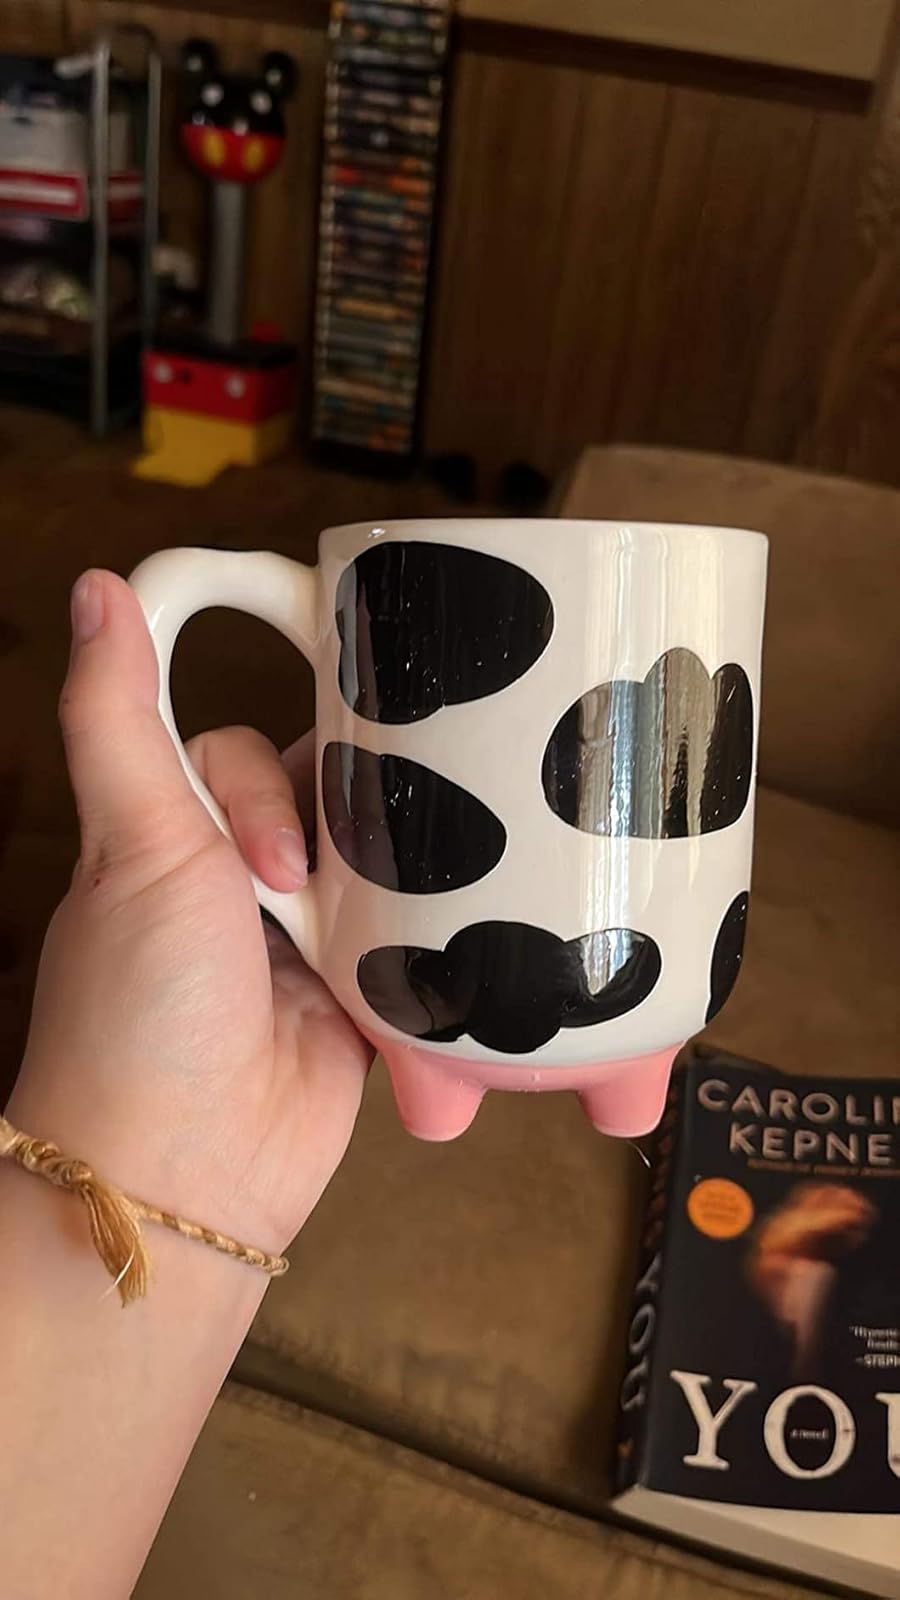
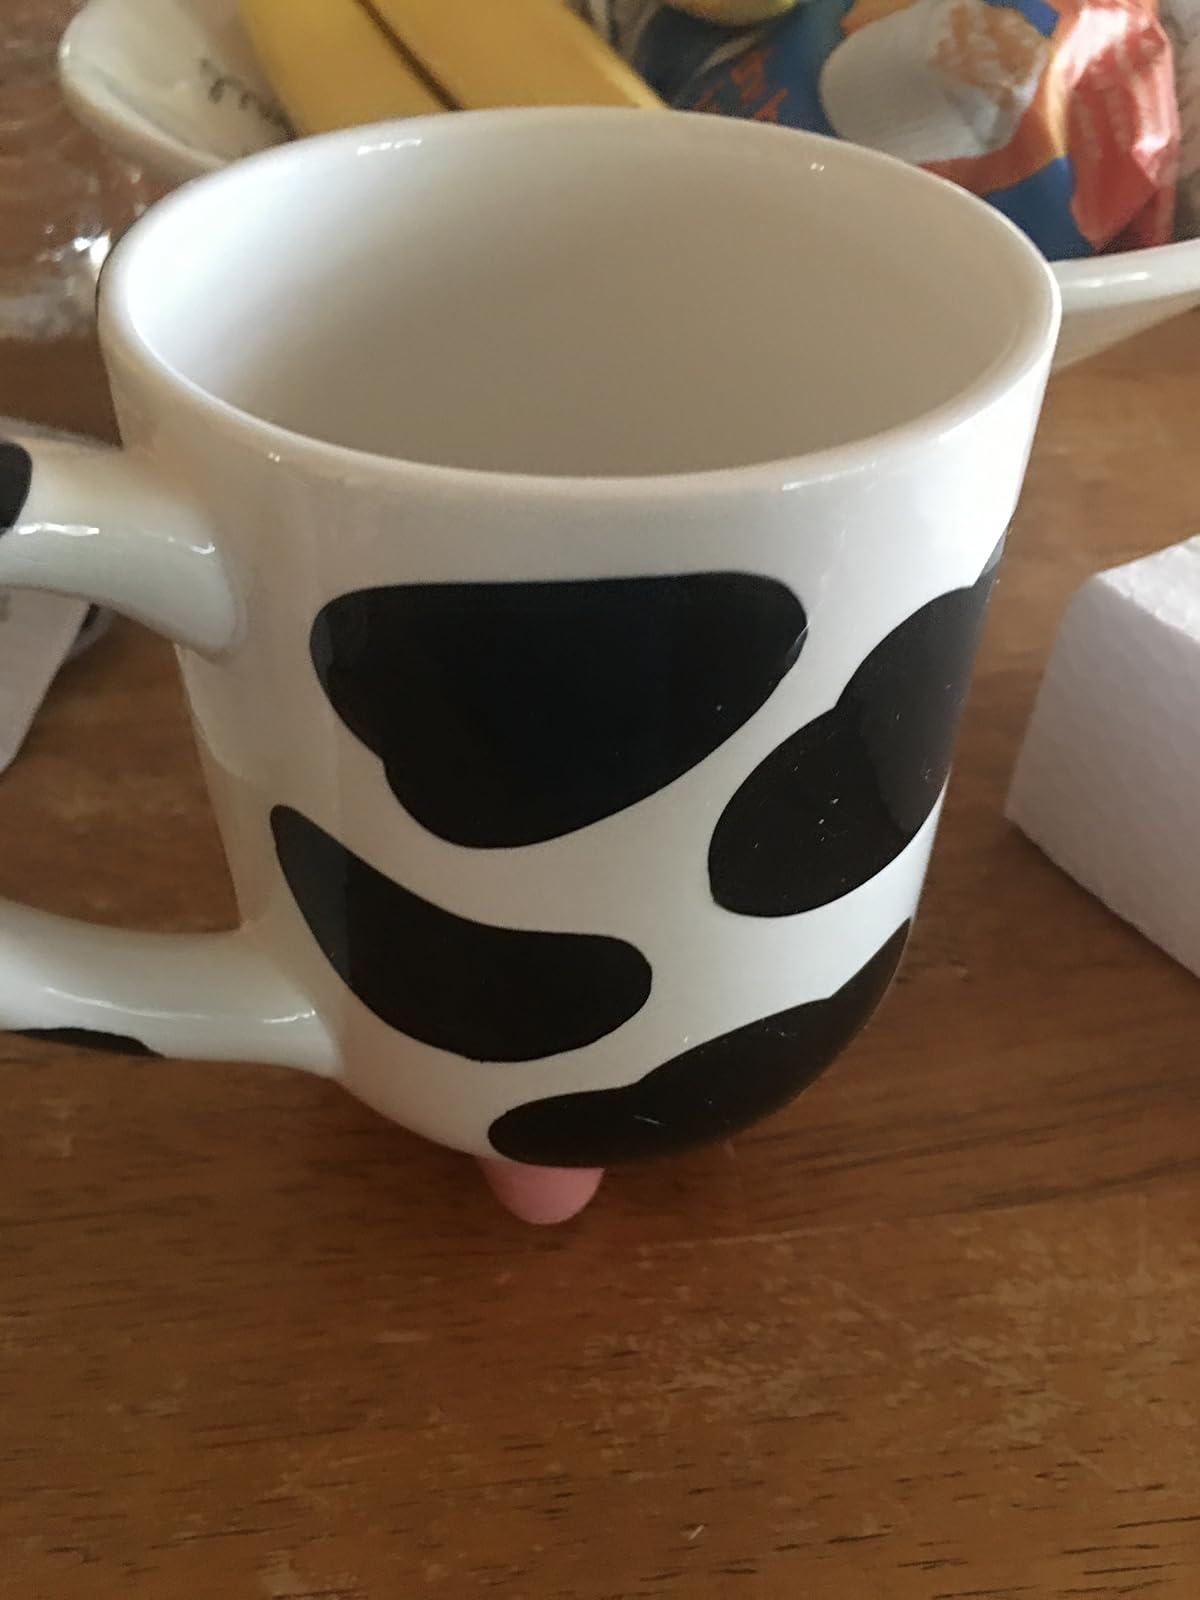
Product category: items_mug
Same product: yes